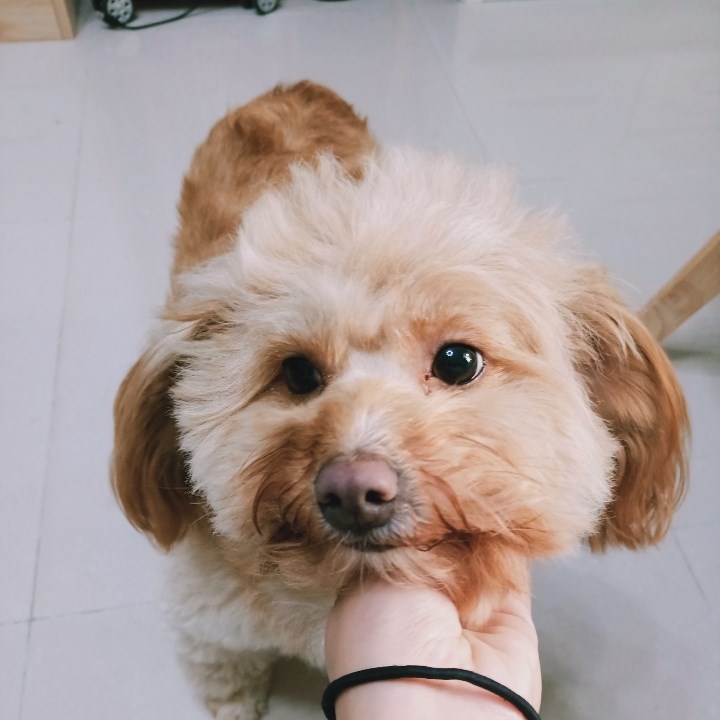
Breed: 7449-n000128-teddy